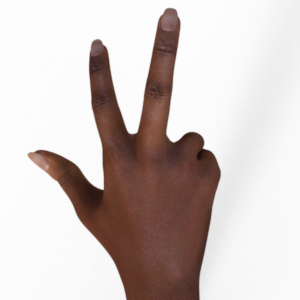
Label: scissors